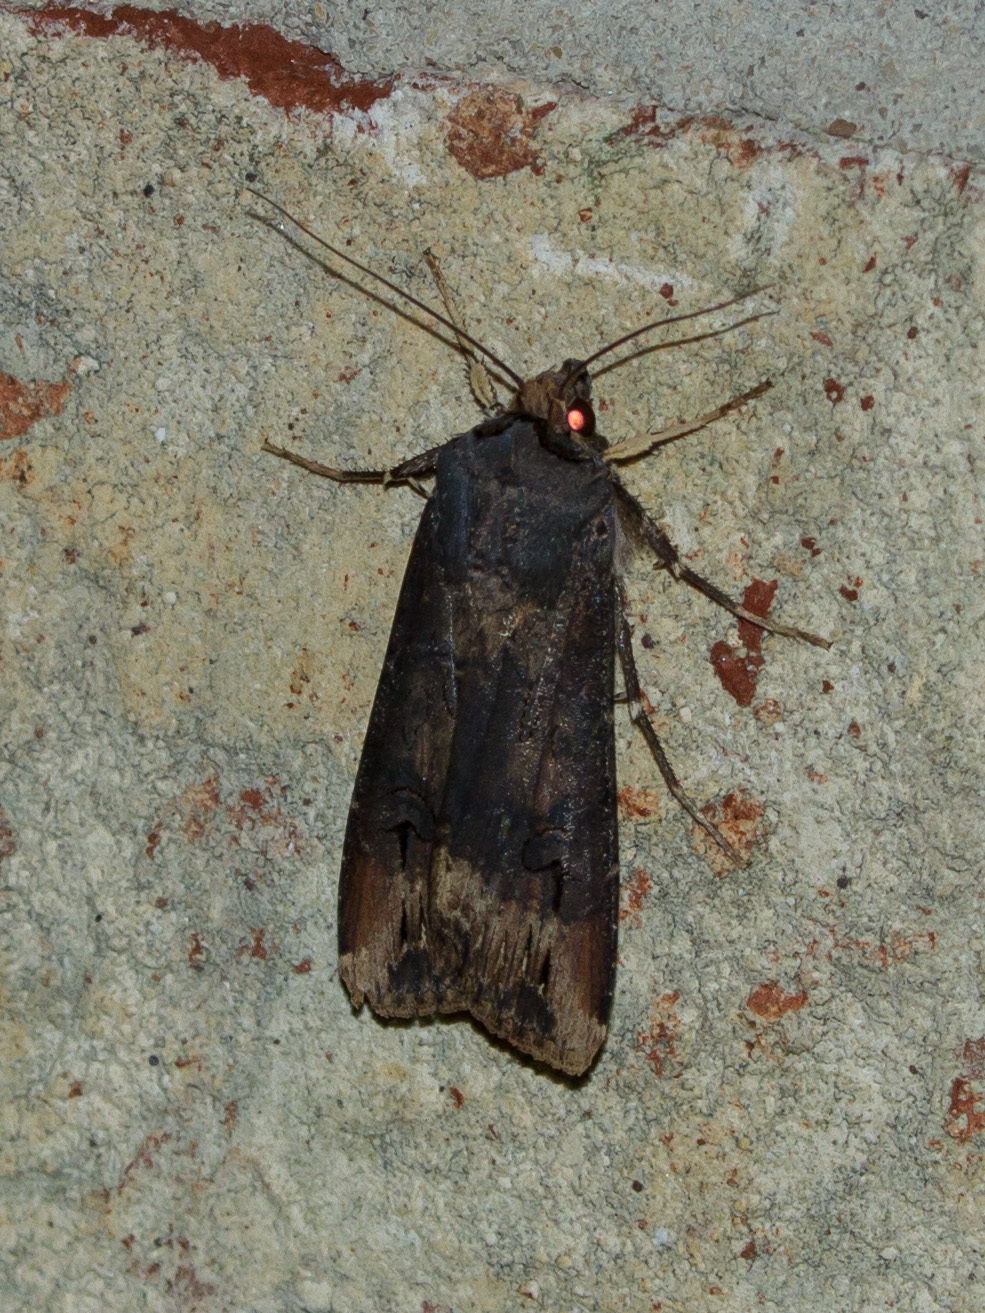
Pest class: cutworms